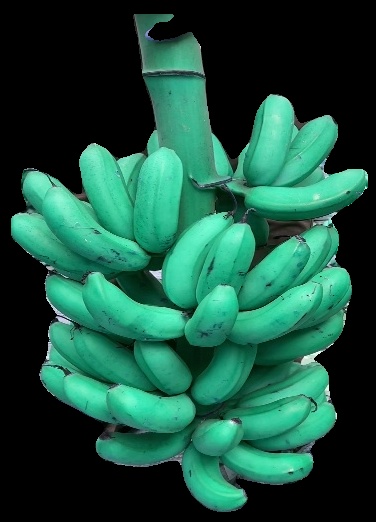
Variety: rasbale
Grade: grade1